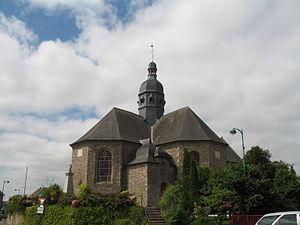
Église Saint-Martin de Fleurigné. Brezhoneg: Iliz Flurinieg.
Fleurigné est une commune française située dans le département d'Ille-et-Vilaine, en région Bretagne, peuplée de 974 habitants.
La combat de Fleurigné se déroula à la suite d'une révolte paysanne contre la levée en masse lors de la Pré-Chouannerie.
Cet article recense les bâtiments protégés au titre des monuments historiques d’Ille-et-Vilaine, en France.